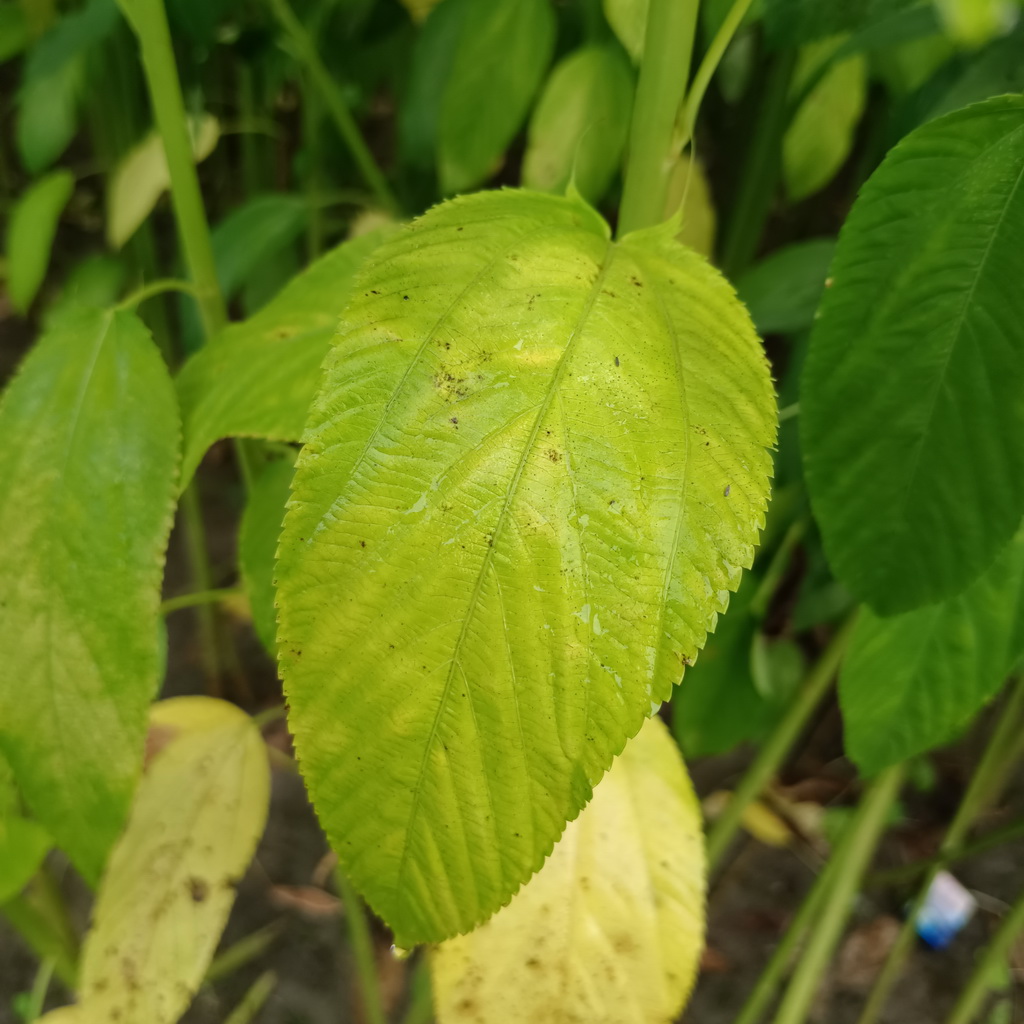
Label: Mosaic